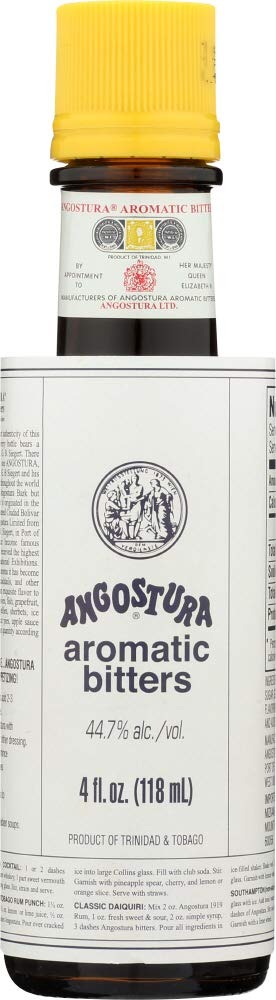
Item Name: Angostura Aromatic Bitters, 4-ounce Bottles (Pack of 12)
Bullet Point 1: One 4 FL OZ (118 ml) bottle of ANGOSTURA Aromatic Bitters, Cocktail Bitters.
Bullet Point 2: Number one selling bitters brand (Drinks International Annual Brand Report 2021) - Aromatic bitters completes any home or professional cocktail kit.
Bullet Point 3: Premium ingredients, exceptional taste - Cocktail bitters made with high quality ingredients and come from a secret recipe with unparalleled taste.
Bullet Point 4: Best loved bitters - Developed in 1824, ANGOSTURA is in a class of its own and aromatic bitters is a must-have for any kitchen or home bar.
Bullet Point 5: Up your cocktail mixer game - Perfect for mixology, ANGOSTURA bitters pairs well with bourbon, whiskey, rye, gin or rum and enhances flavors.
Bullet Point 6: Versatile flavor enhancer - With a bouquet of fruits, spices and herbs, this bitters is a flavor enhancer for coffee, pastries, entrees and much more.
Bullet Point 7: Two centuries of experience - ANGOSTURA bitters are the essential ingredient in some of the world?s best loved drinks, it changes everything.
Product Description: ANGOSTURA Aromatic Bitters is an essential ingredient, adding harmonious balance to contemporary cocktails and spirit-free beverages as well as the classics like a Manhattan, Old Fashioned, Pink Gin, Sazerac and much more. Recognized as the world?s first and best-selling cocktail bitters, ANGOSTURA aromatic bitters is still made with the same secret recipe developed in 1824. It is reddish-brown in hue with an aromatic bouquet of herbs, fruits and spices on the nose, stemming from the essence?s powerful mix of botanicals. Used by professional bartenders and aspiring mixologists, aromatic bitters completes any cocktail bitters set. ANGOSTURA aromatic bitters is an artfully balanced, versatile and unique flavor enhancer that can be used in sweet and savory cocktails, baked goods and other food recipes.
Value: 48.0
Unit: Fl Oz

Price: 11.99